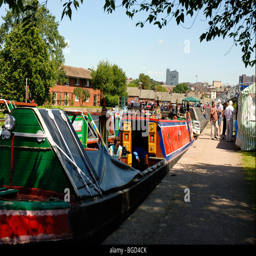
the festival of the canals